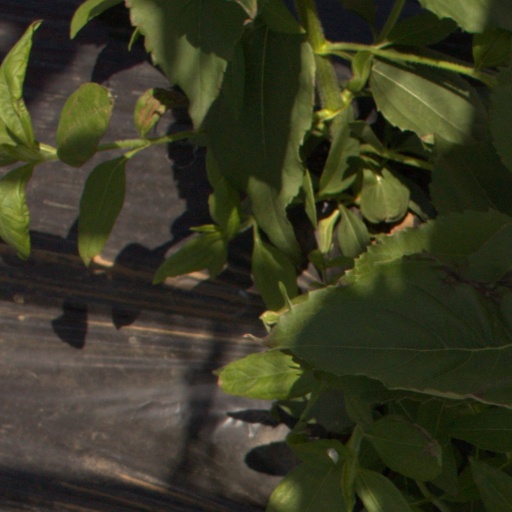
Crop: Jerusalem artichoke